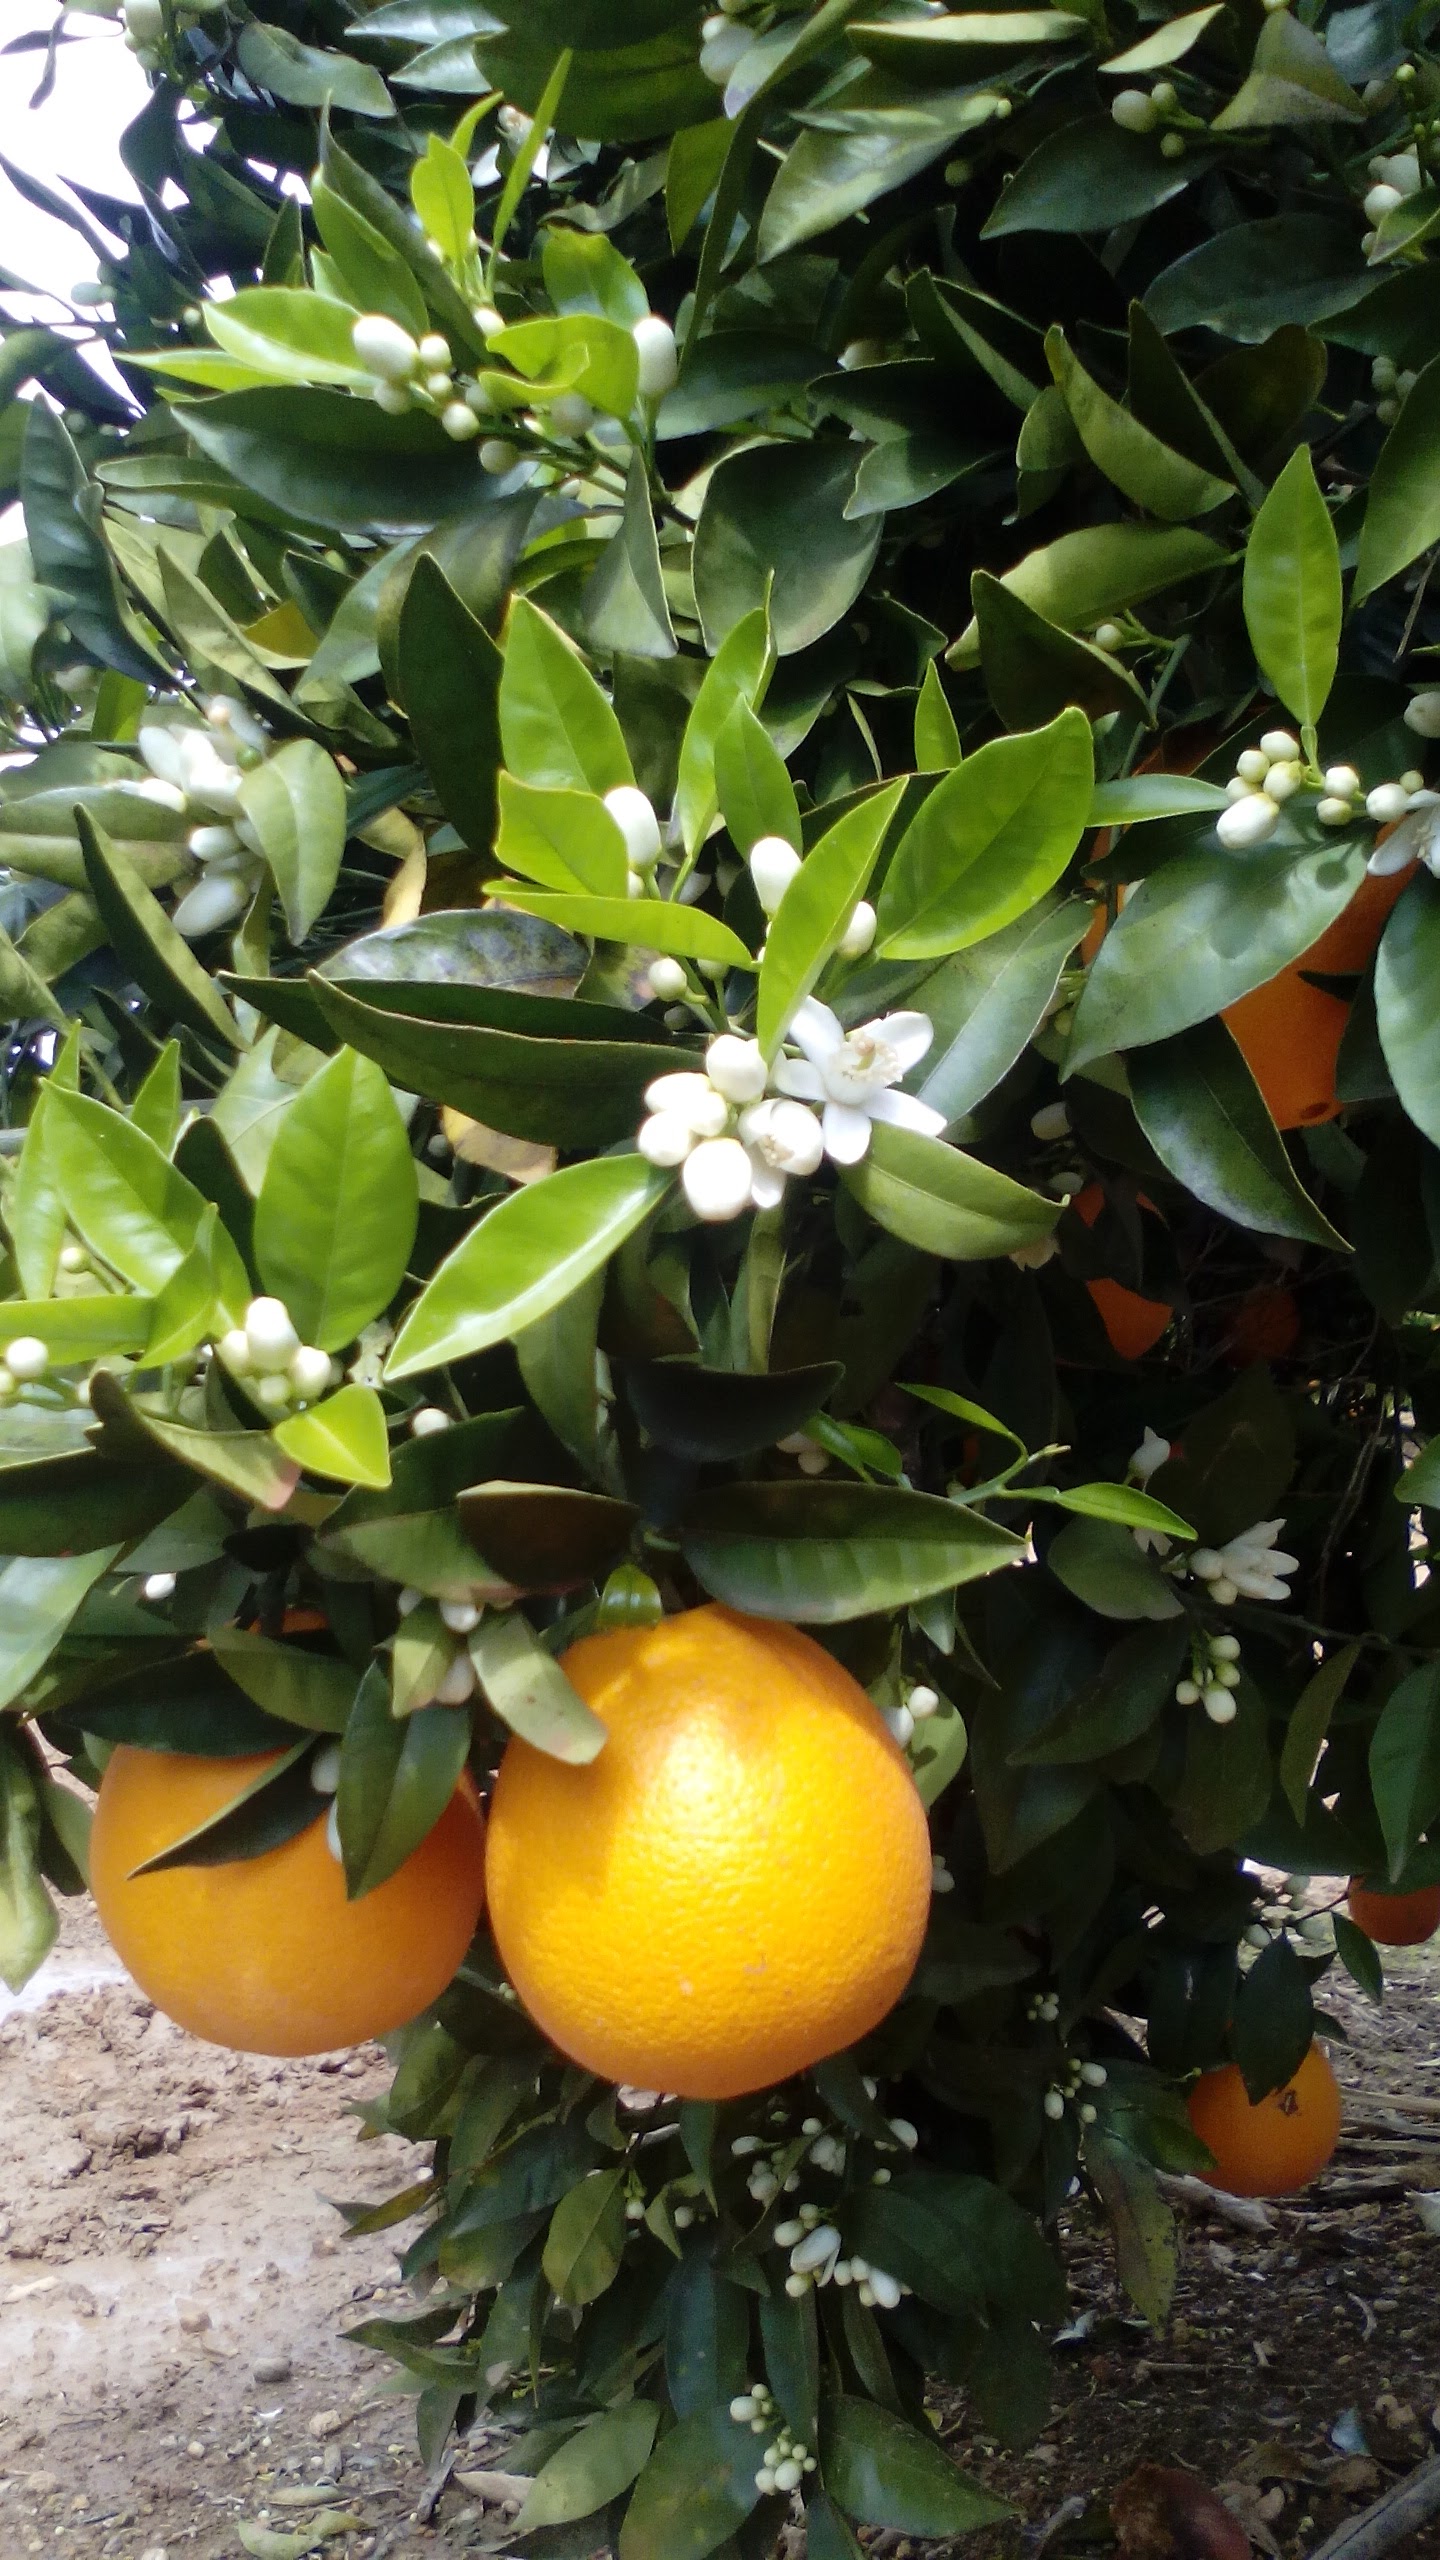
nature, citrus, plant, fruit, valencia orange, bitter orange, produce, calamondin, rangpur, fruit tree, orange, tree, mandarin orange, tangerine, food, tangelo, citron, yuzu, clementine, meyer lemon